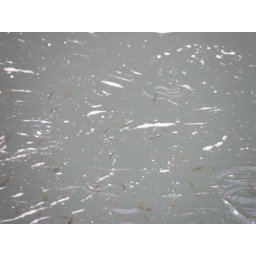
a school of tiny fish close to the surface of the Sarine in warm shallow water